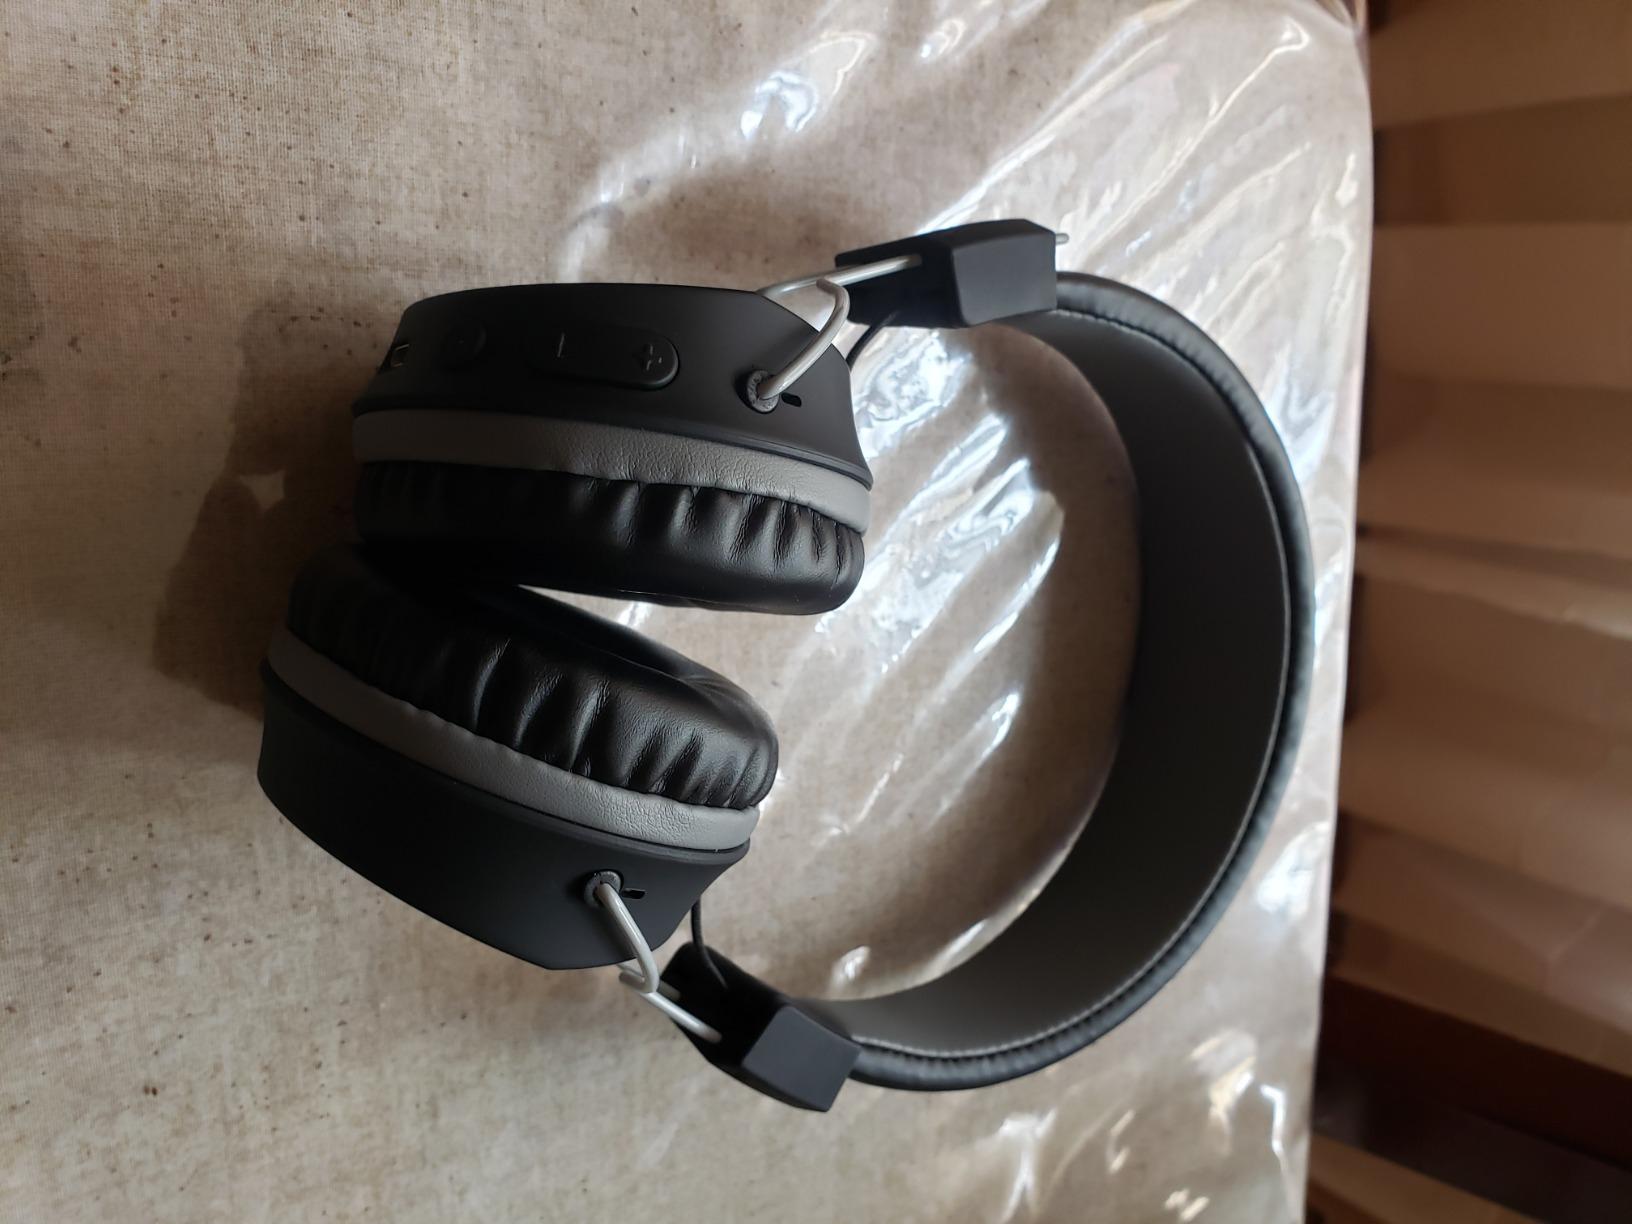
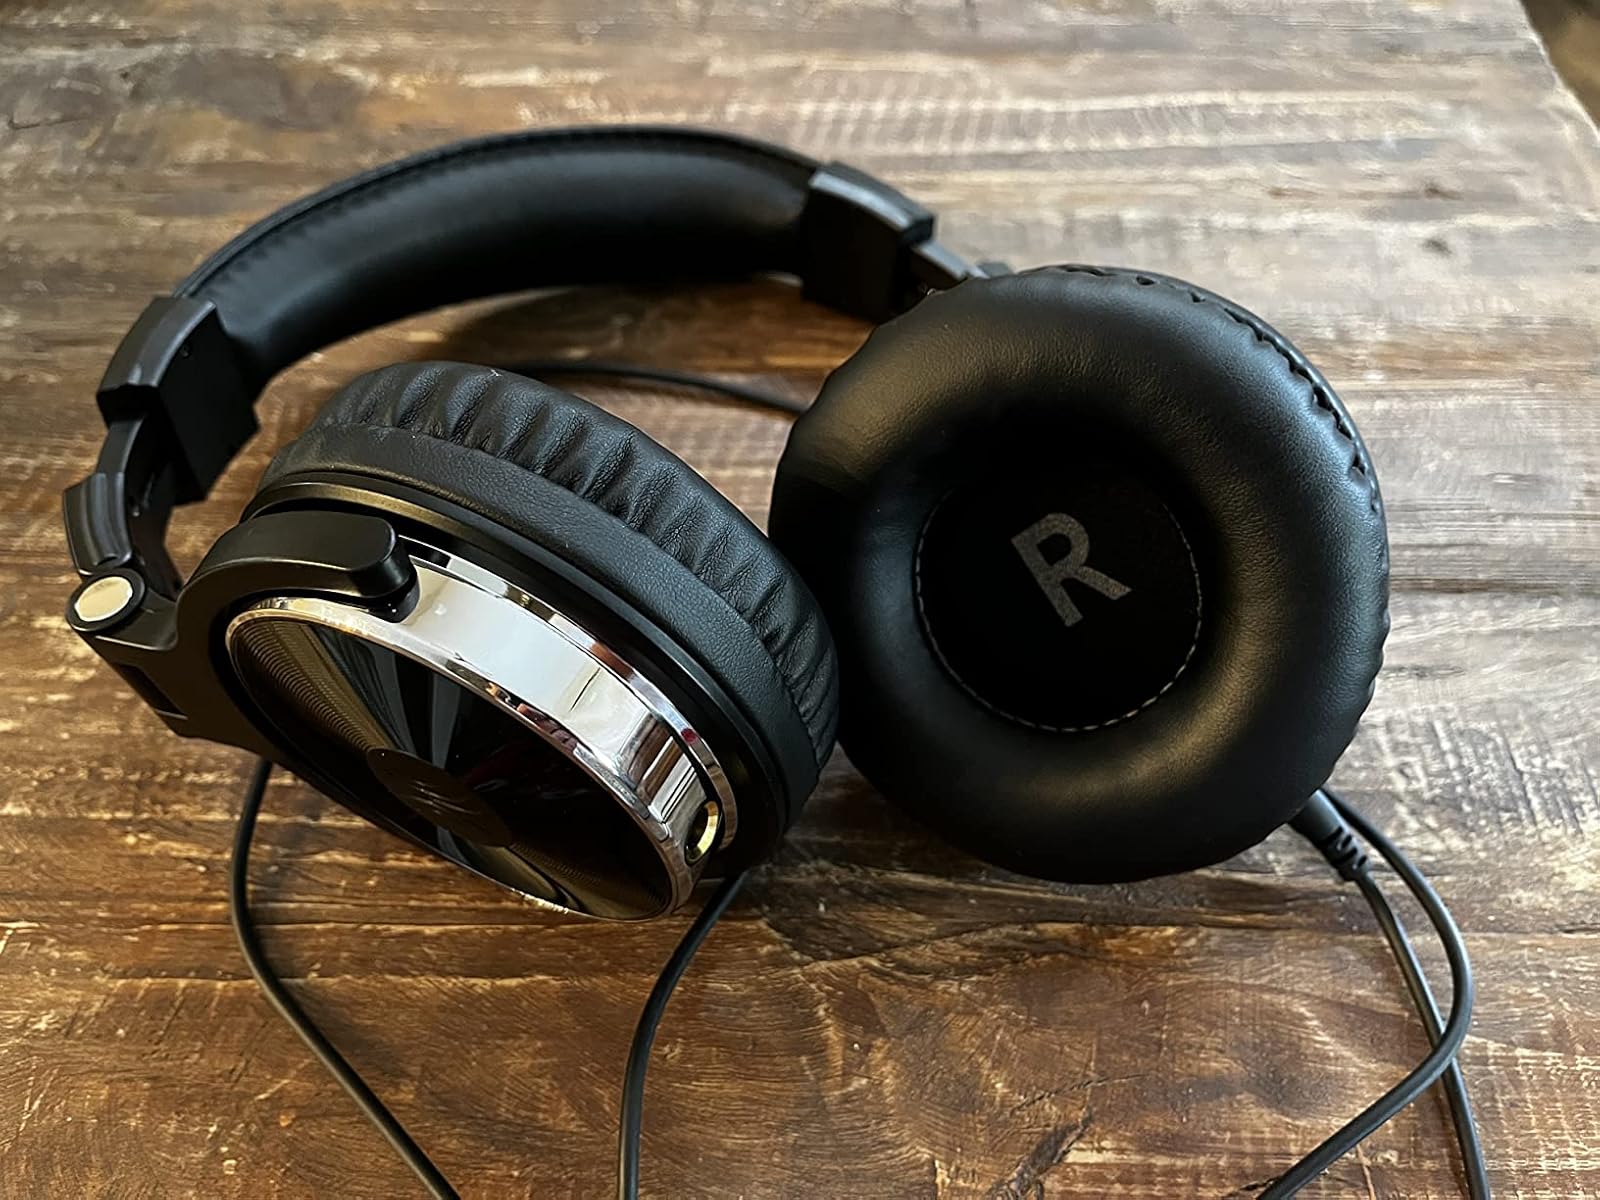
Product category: headphones
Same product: no